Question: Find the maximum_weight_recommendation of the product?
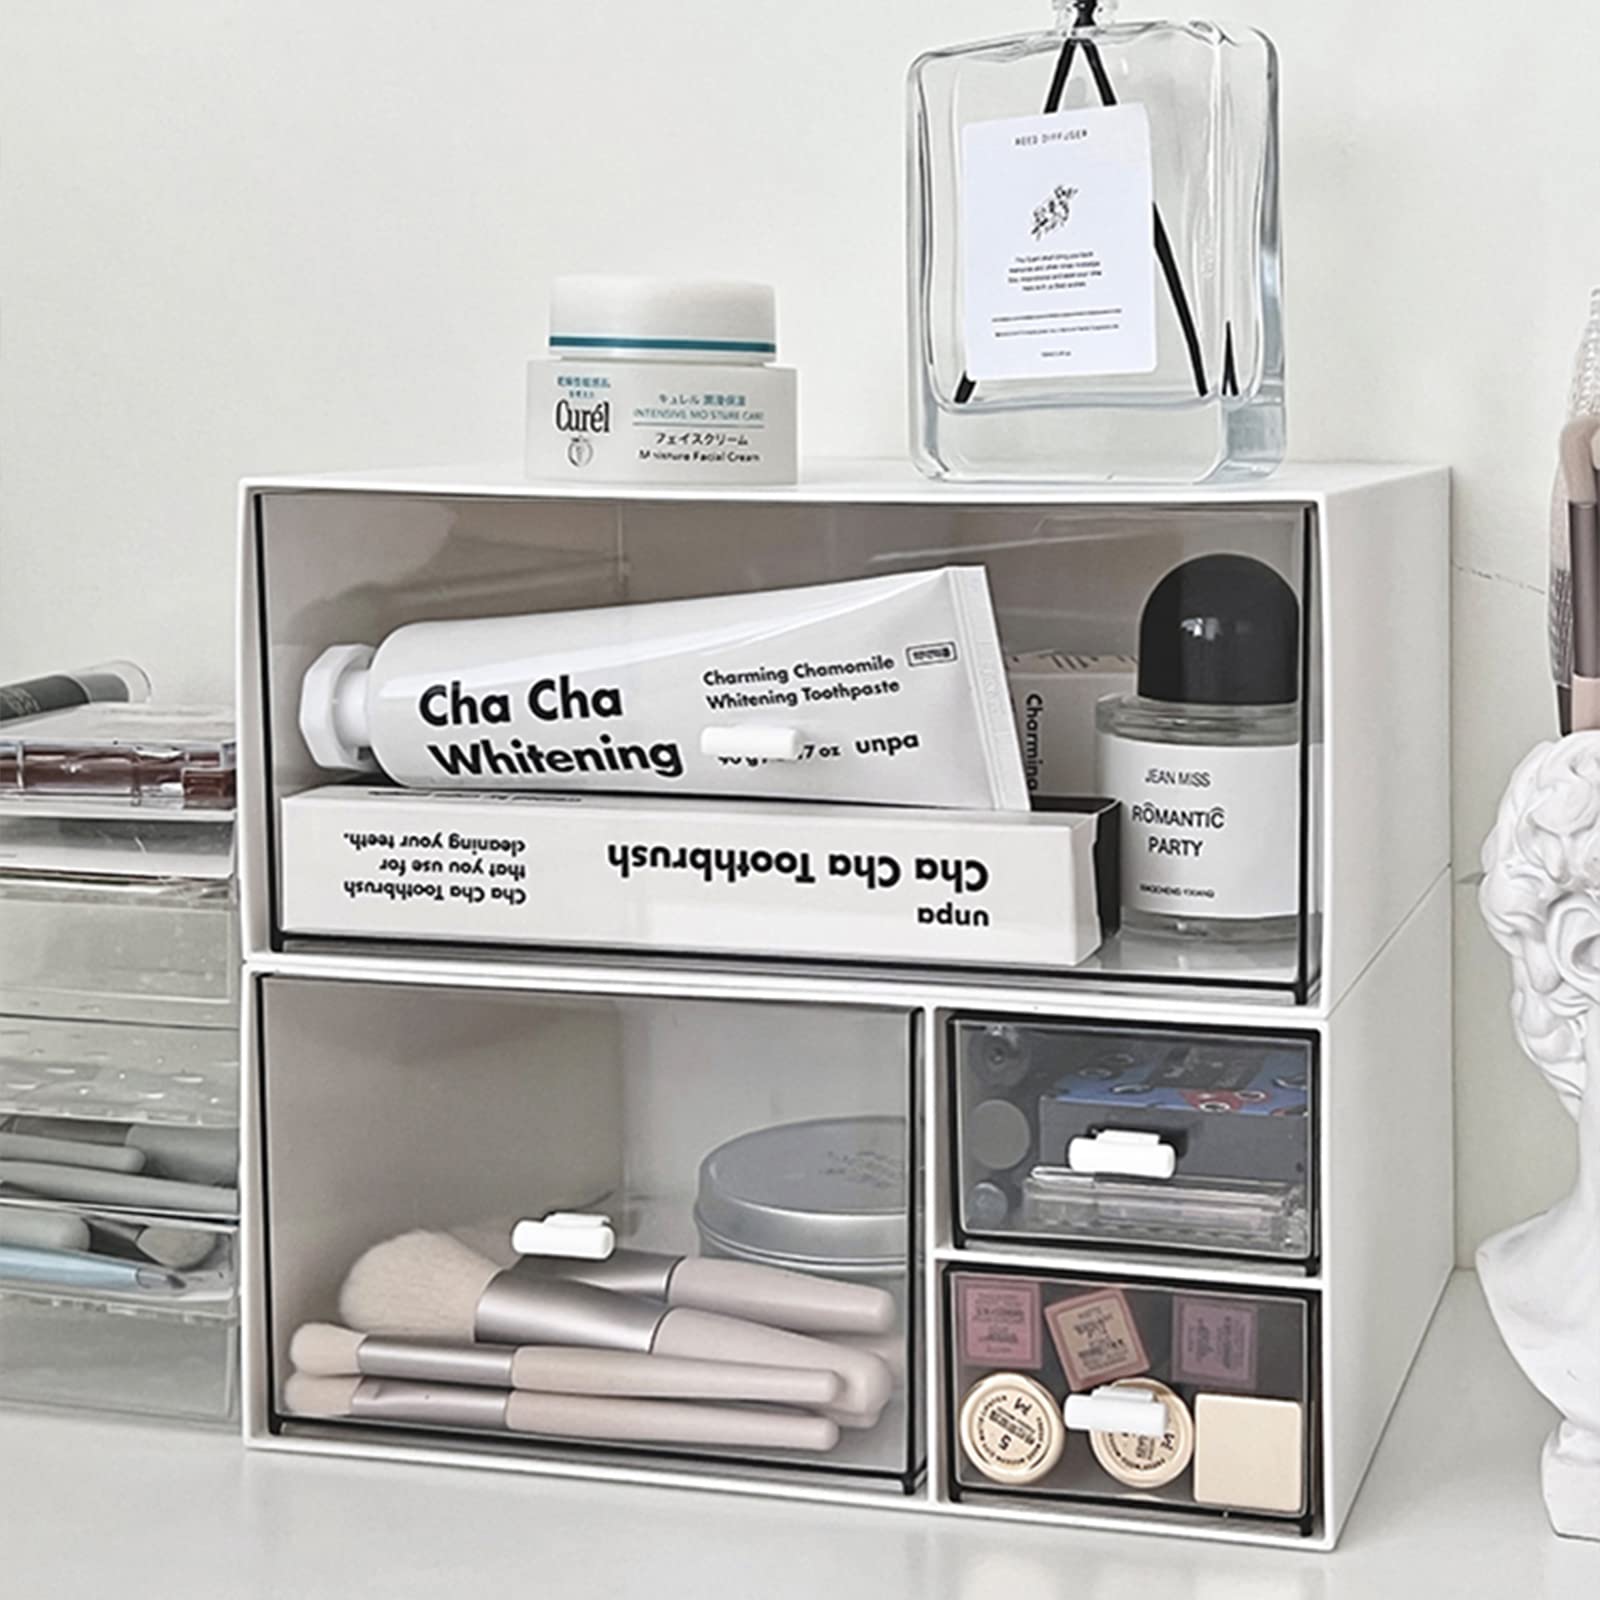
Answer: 7.0 ounce